Humble Pie

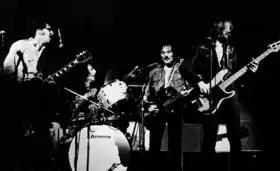
The band in 1971. From left: Frampton, Shirley, Marriott, Ridley.

During 1970, with the Immediate label having finally collapsed, Humble Pie signed to A&M Records and Dee Anthony became their manager. Anthony was focused on the US market and suggested the band discard the acoustic set and instigate a more raucous sound with Marriott as the front man. The group's first album for A&M, "Humble Pie", was released later that year and alternated between progressive rock and hard rock. A single, "Big Black Dog", was released to coincide with the album and failed to chart, however the band was becoming known for popular live rock shows in the US.